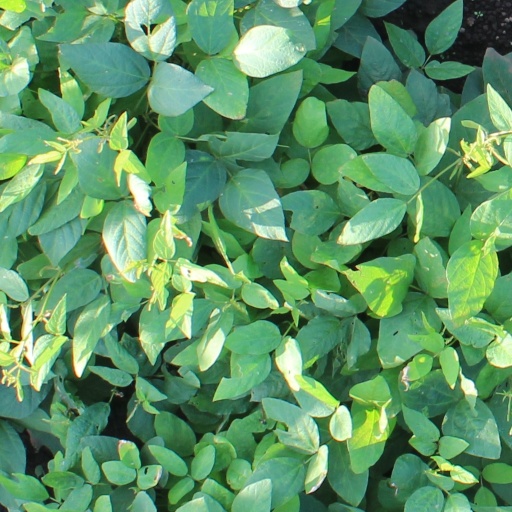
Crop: soybean